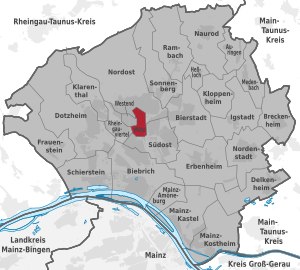
Wiesbaden-Mitte
Mittes placering i Wiesbaden
Mitte er den mest centrale bydel i Wiesbaden.